Coos Bay

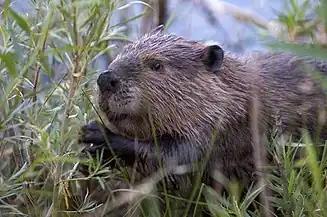
American Beavers can also be found in Coos Bay estuary.

In the aquatic regions, eelgrass ("Zostera marina" and "Zostera japonica") covers about 1,400 acres of Coos Bay. Eelgrass beds are a vital habitat to many species of invertebrates. Additionally, the eelgrass affects the flow of water through the area, stabilizes the sediment, exchanges nutrients between the water column and sediments, and is a source of food for consumers. The beds provide cover for predators and prey alike, including ecologically or economically important fish (see Fish section below).